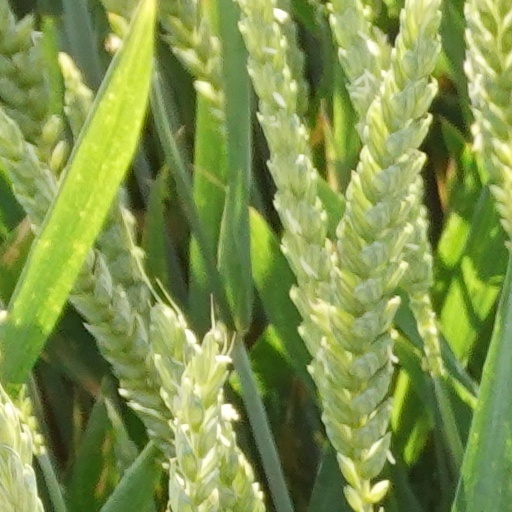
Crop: wheat